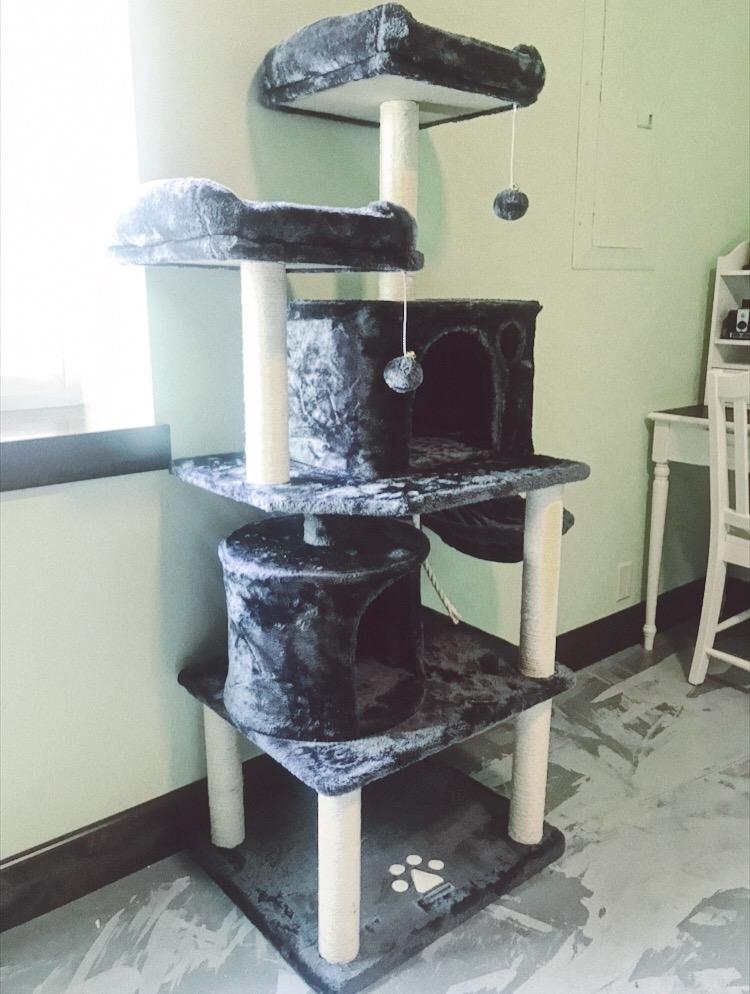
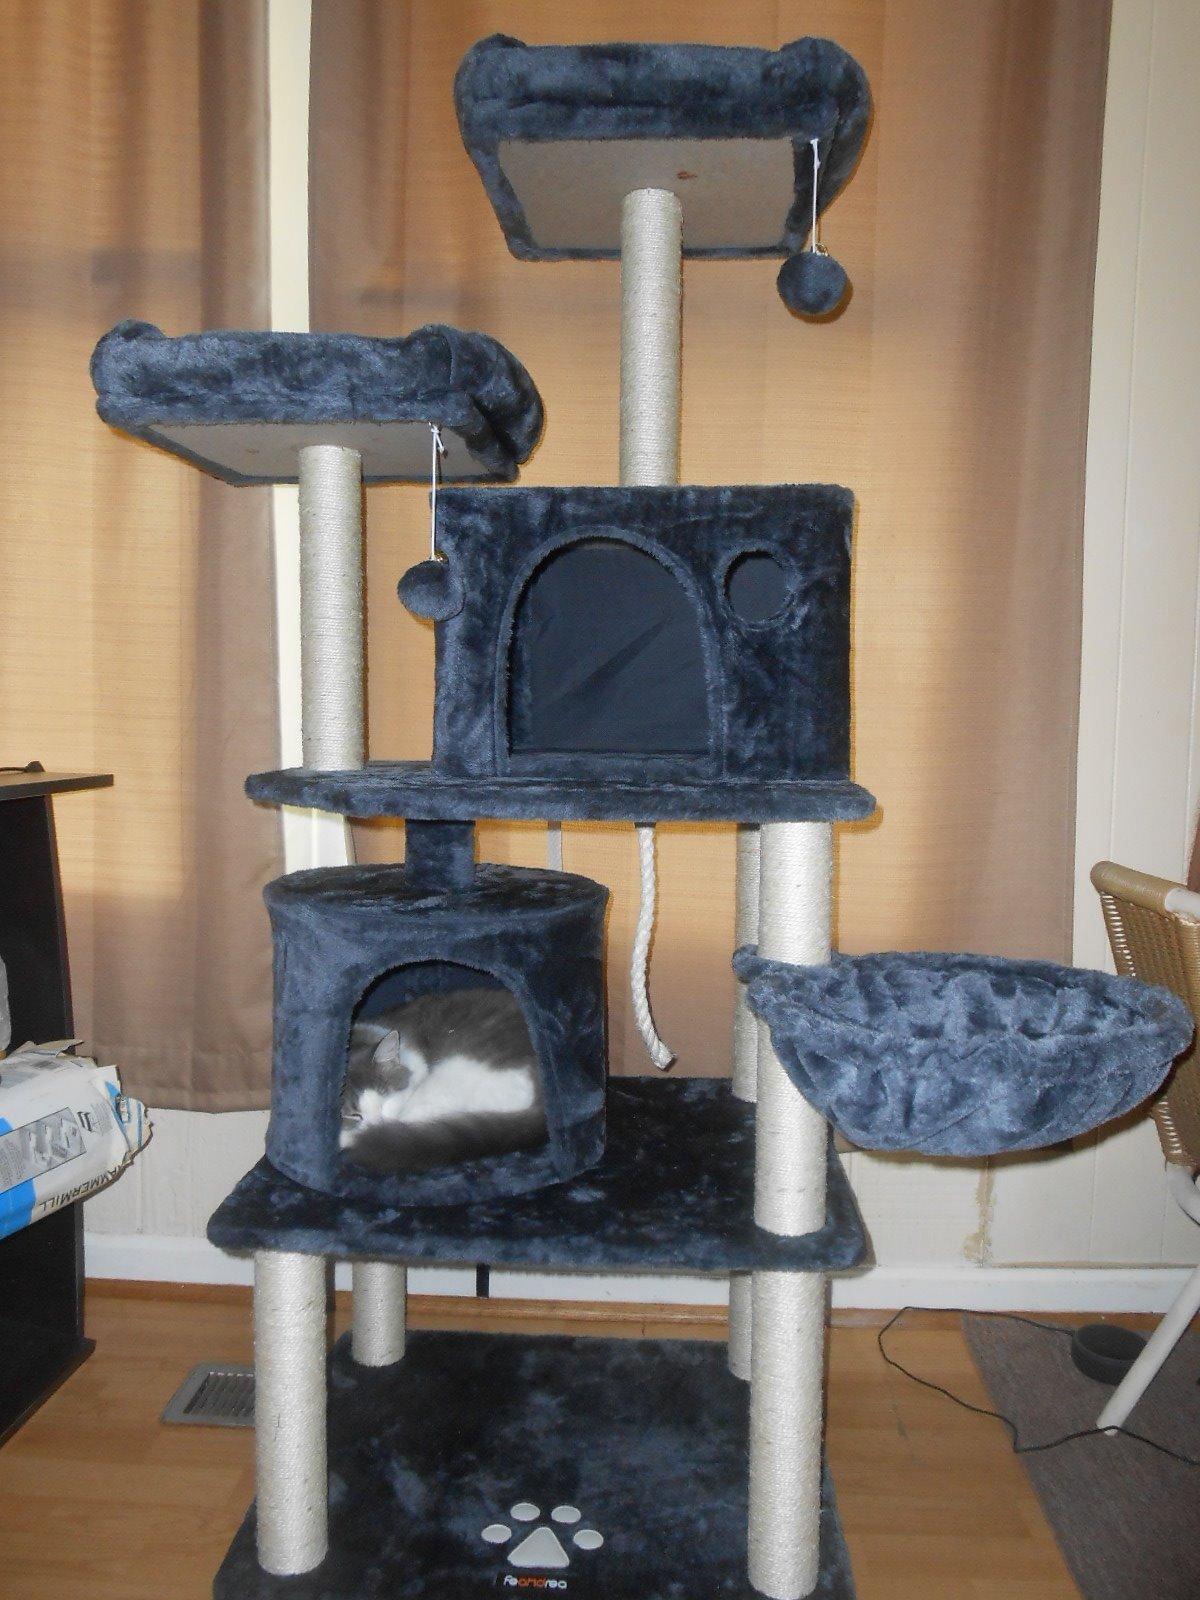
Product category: items_cat tree
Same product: yes